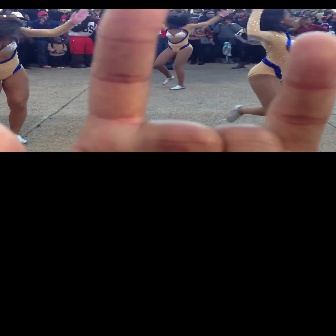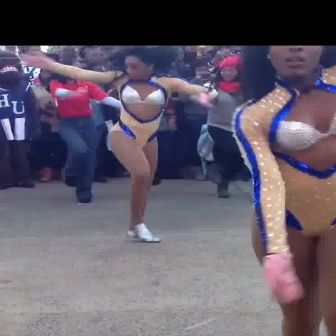
  Please identify the target specified by the bounding box [153,9,233,89] in the first image and locate it in the second image. Return the coordinates in [x_min,y_min,x_max,y_max] format.
Answer: [16,45,213,242]